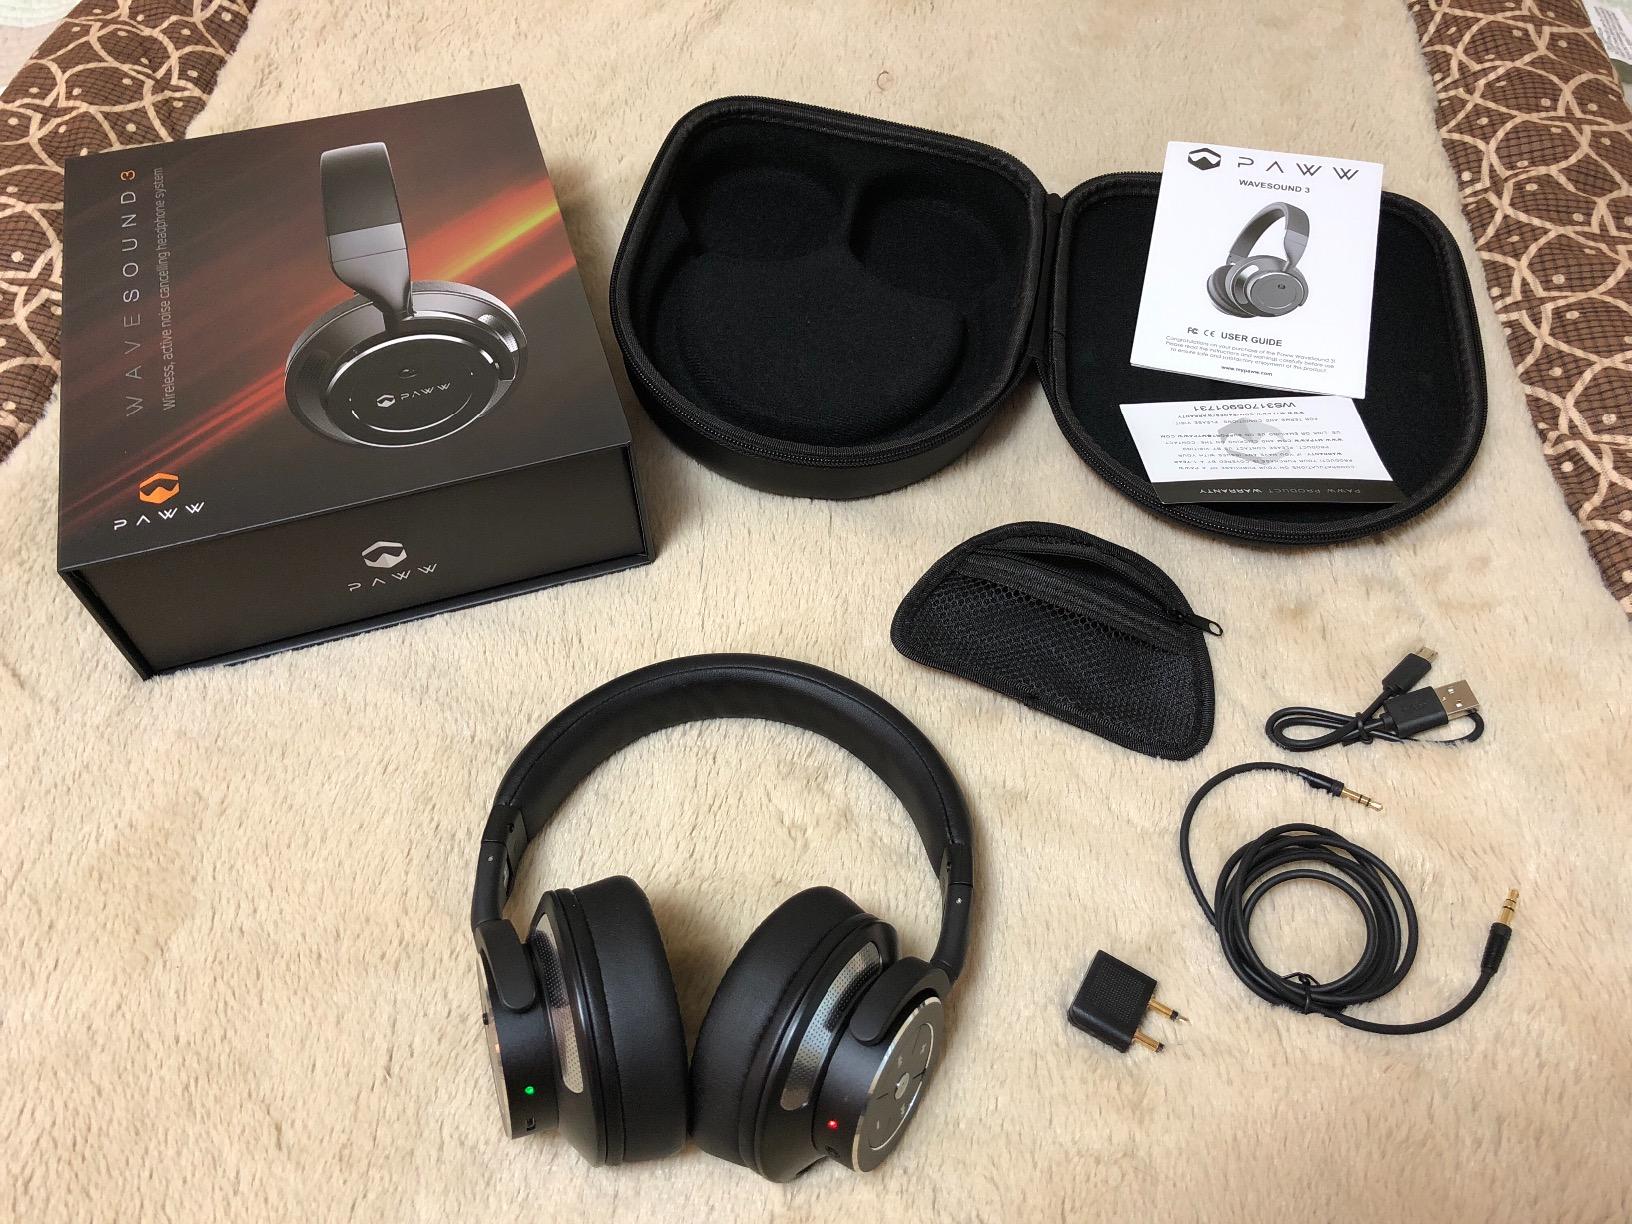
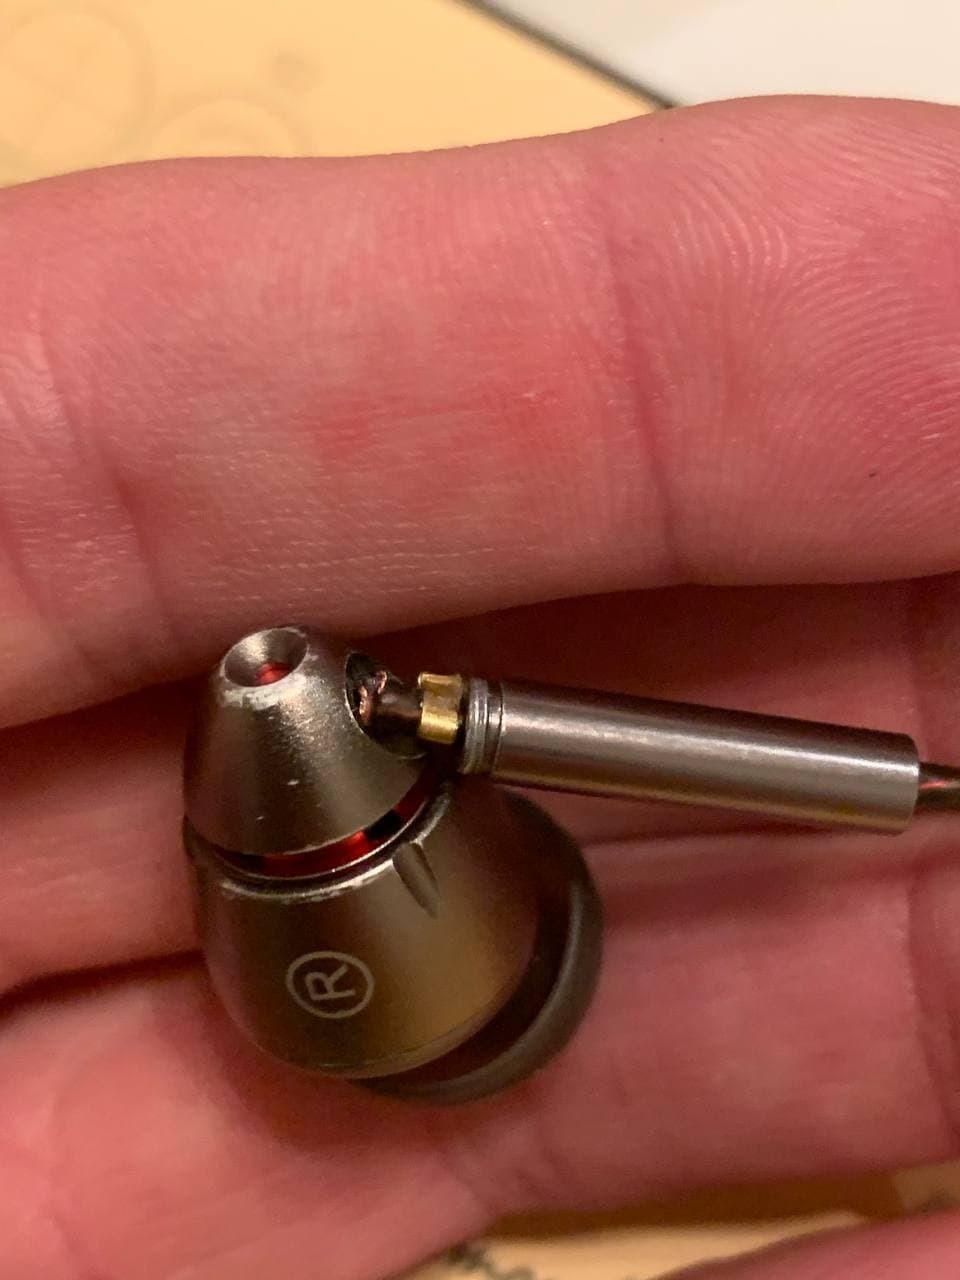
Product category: headphones
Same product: no